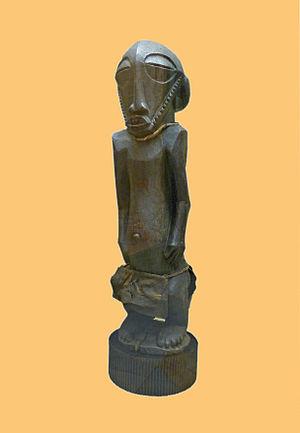
Figure masculine Bainda/Bakeci/Basu (pré-Bembe). Kivu oriental, Zaïre. Musée royal de l'Afrique centrale
Les Bembe sont une population d'Afrique centrale et orientale établie au nord du lac Tanganyika dans le Territoire de Fizi en République démocratique du Congo, également dans la province de Kigoma en Tanzanie et dans la ville de Bujumbura au Burundi. Ils sont différents des Beembe de la République du Congo qui appartiennent au groupe kongo.